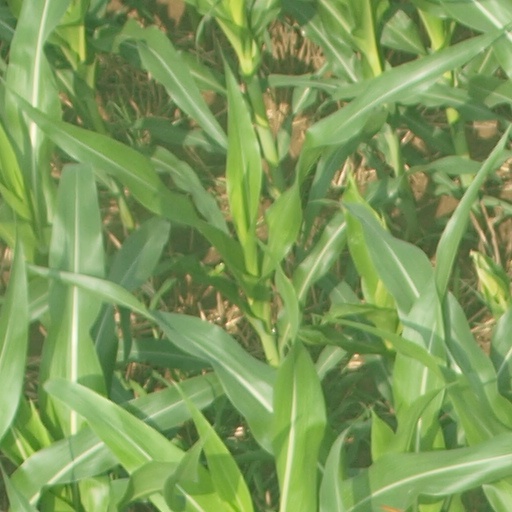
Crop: maize; corn